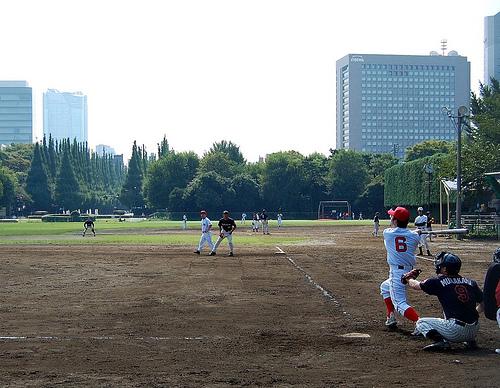
A baseball game is being played in a city park.